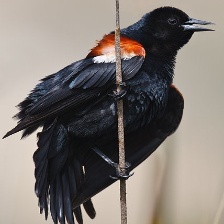
Species: TRICOLORED BLACKBIRD
Scientific name: AGELAIUS TRICOLOR